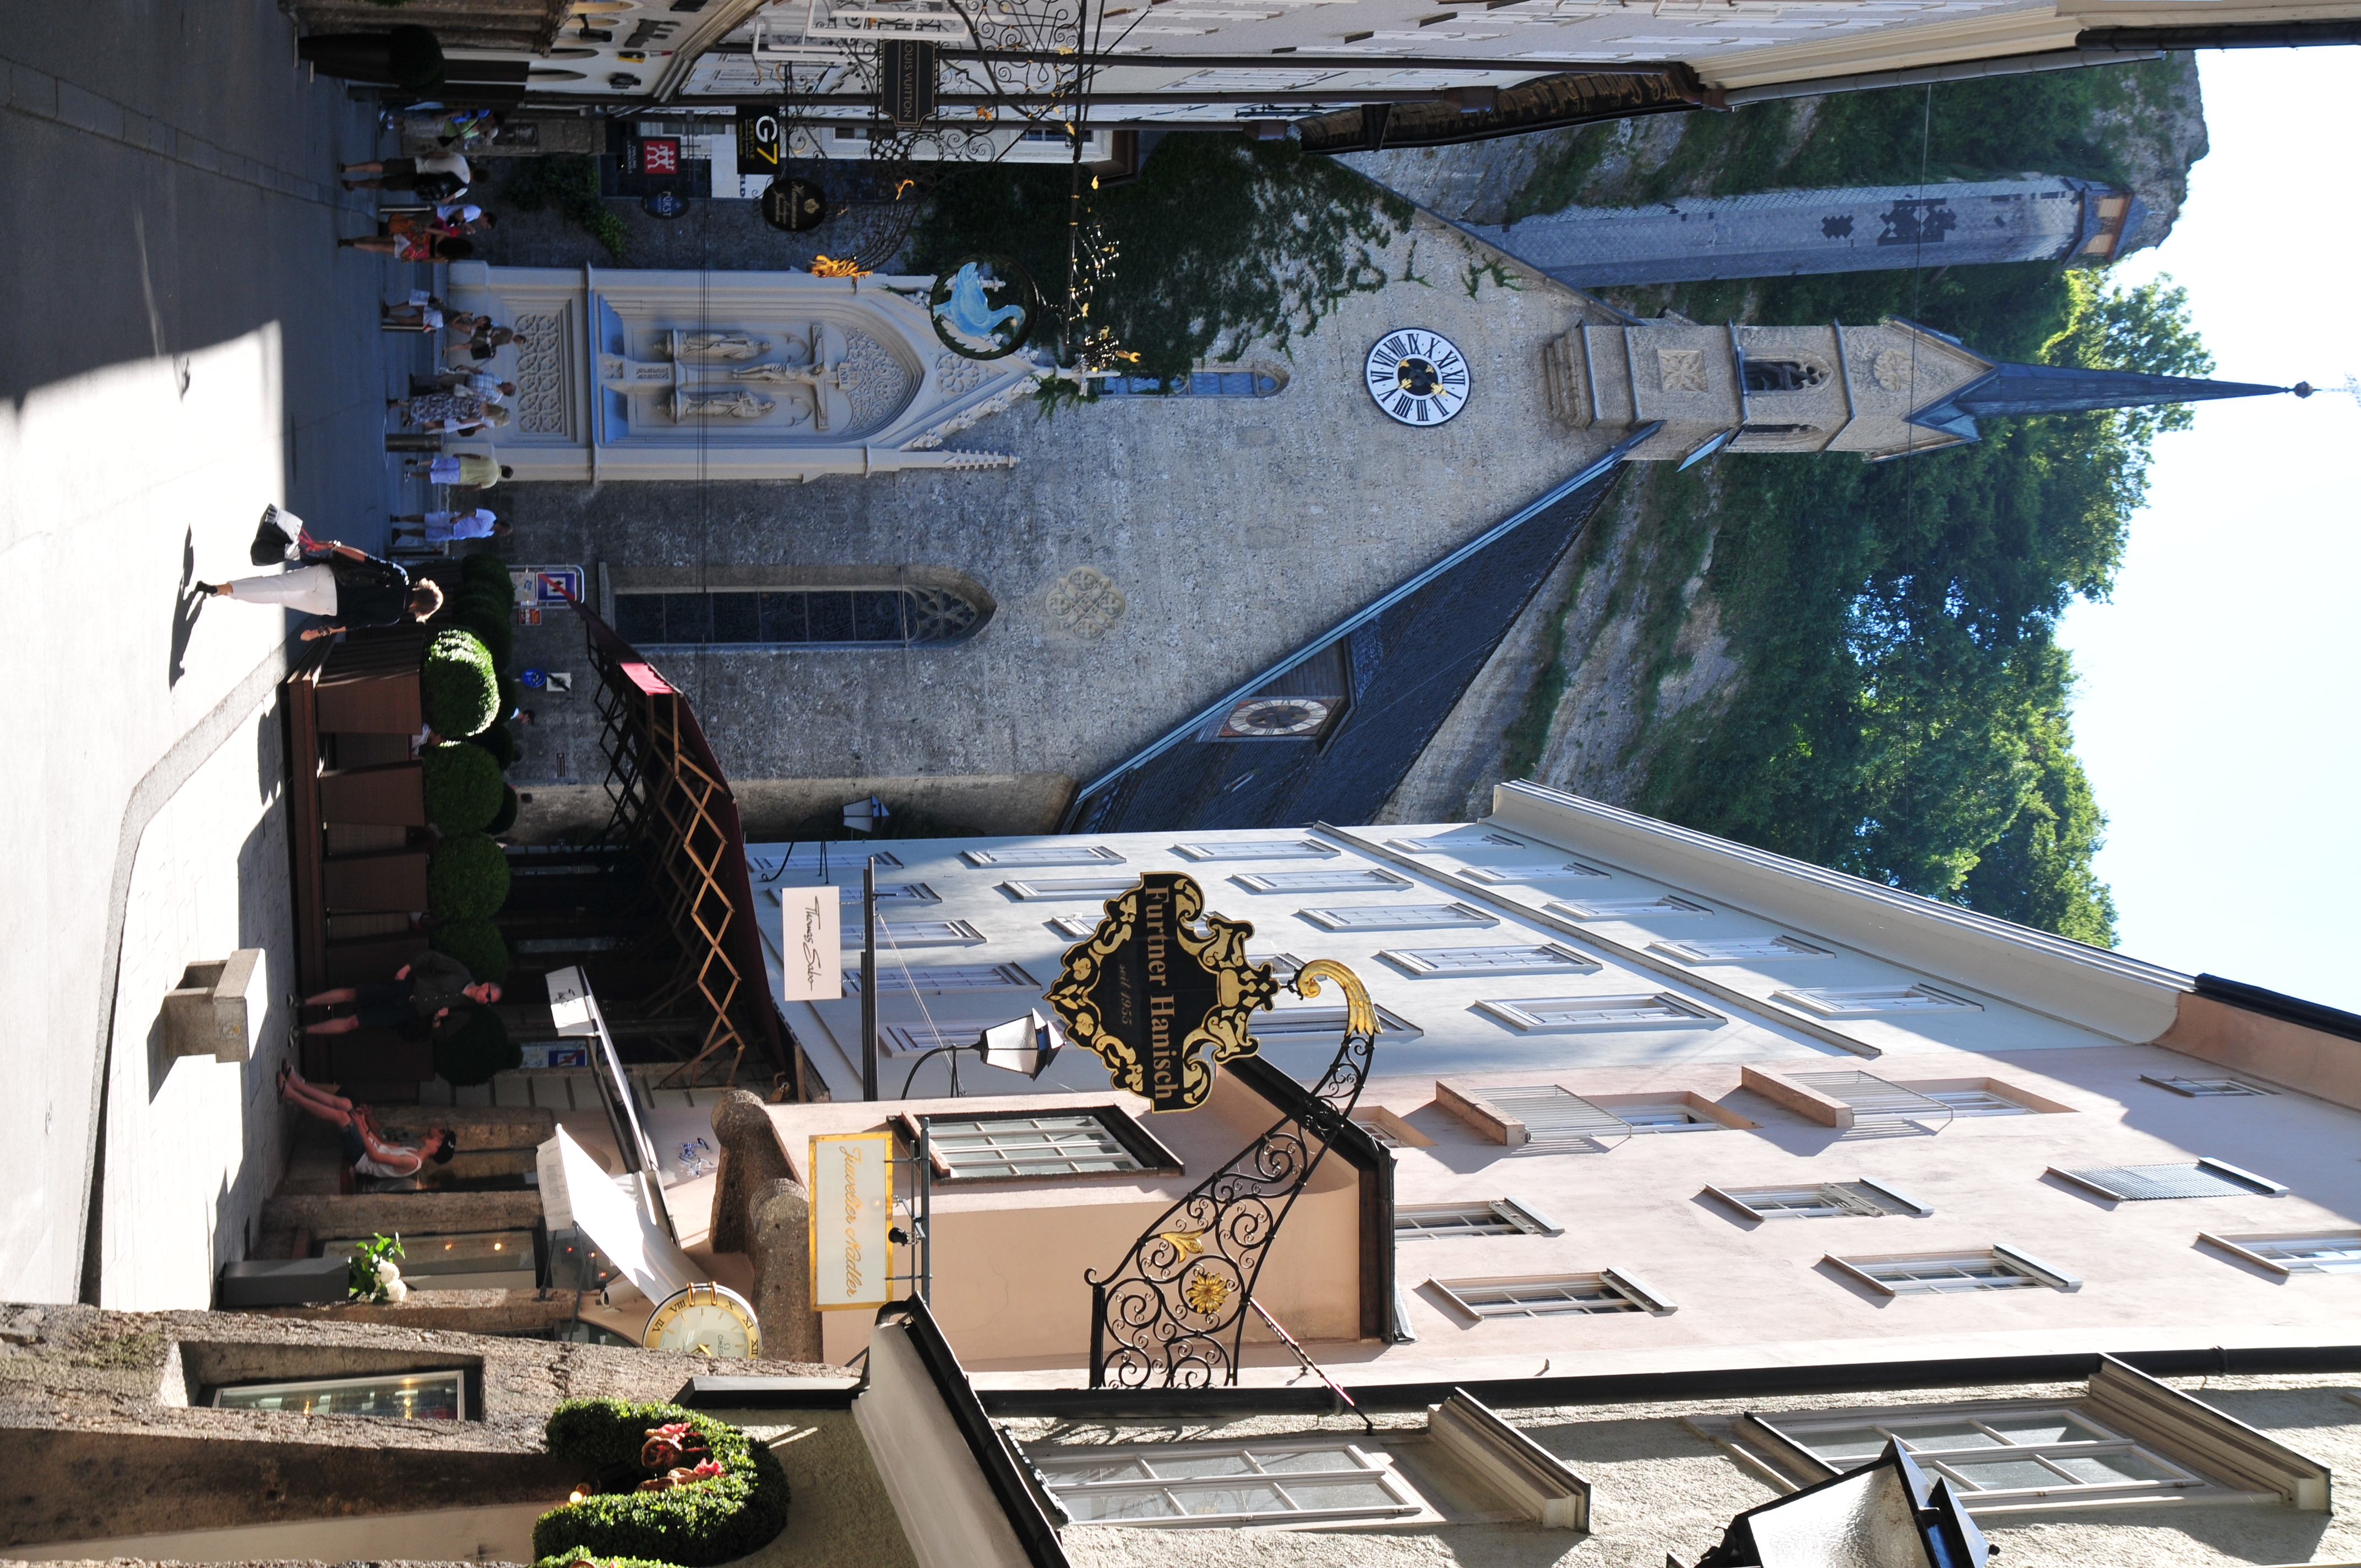
road, street, town, alley, nikon, tourism, infrastructure, salzburg, d300, salisburgo, neighbourhood, human settlement